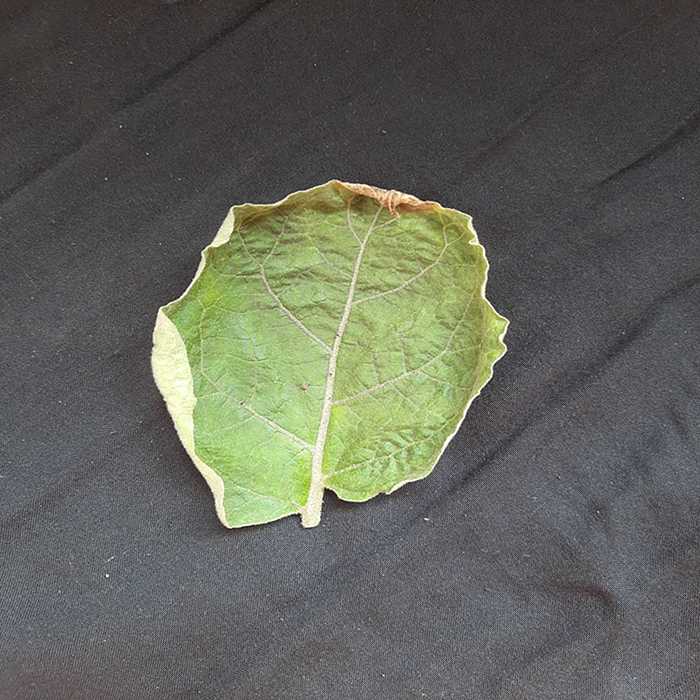
Plant: Eggplant
Label: Eggplant begomovirus